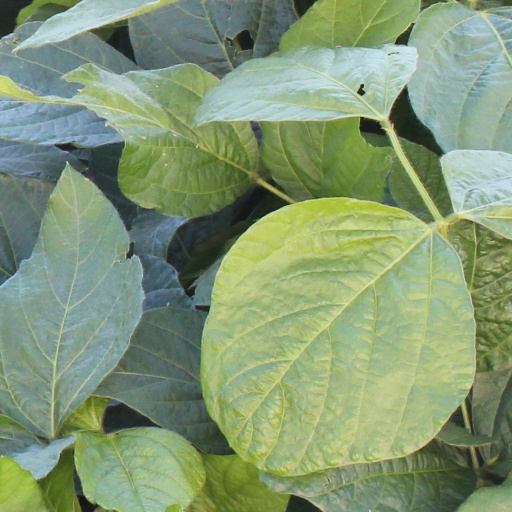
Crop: soybean